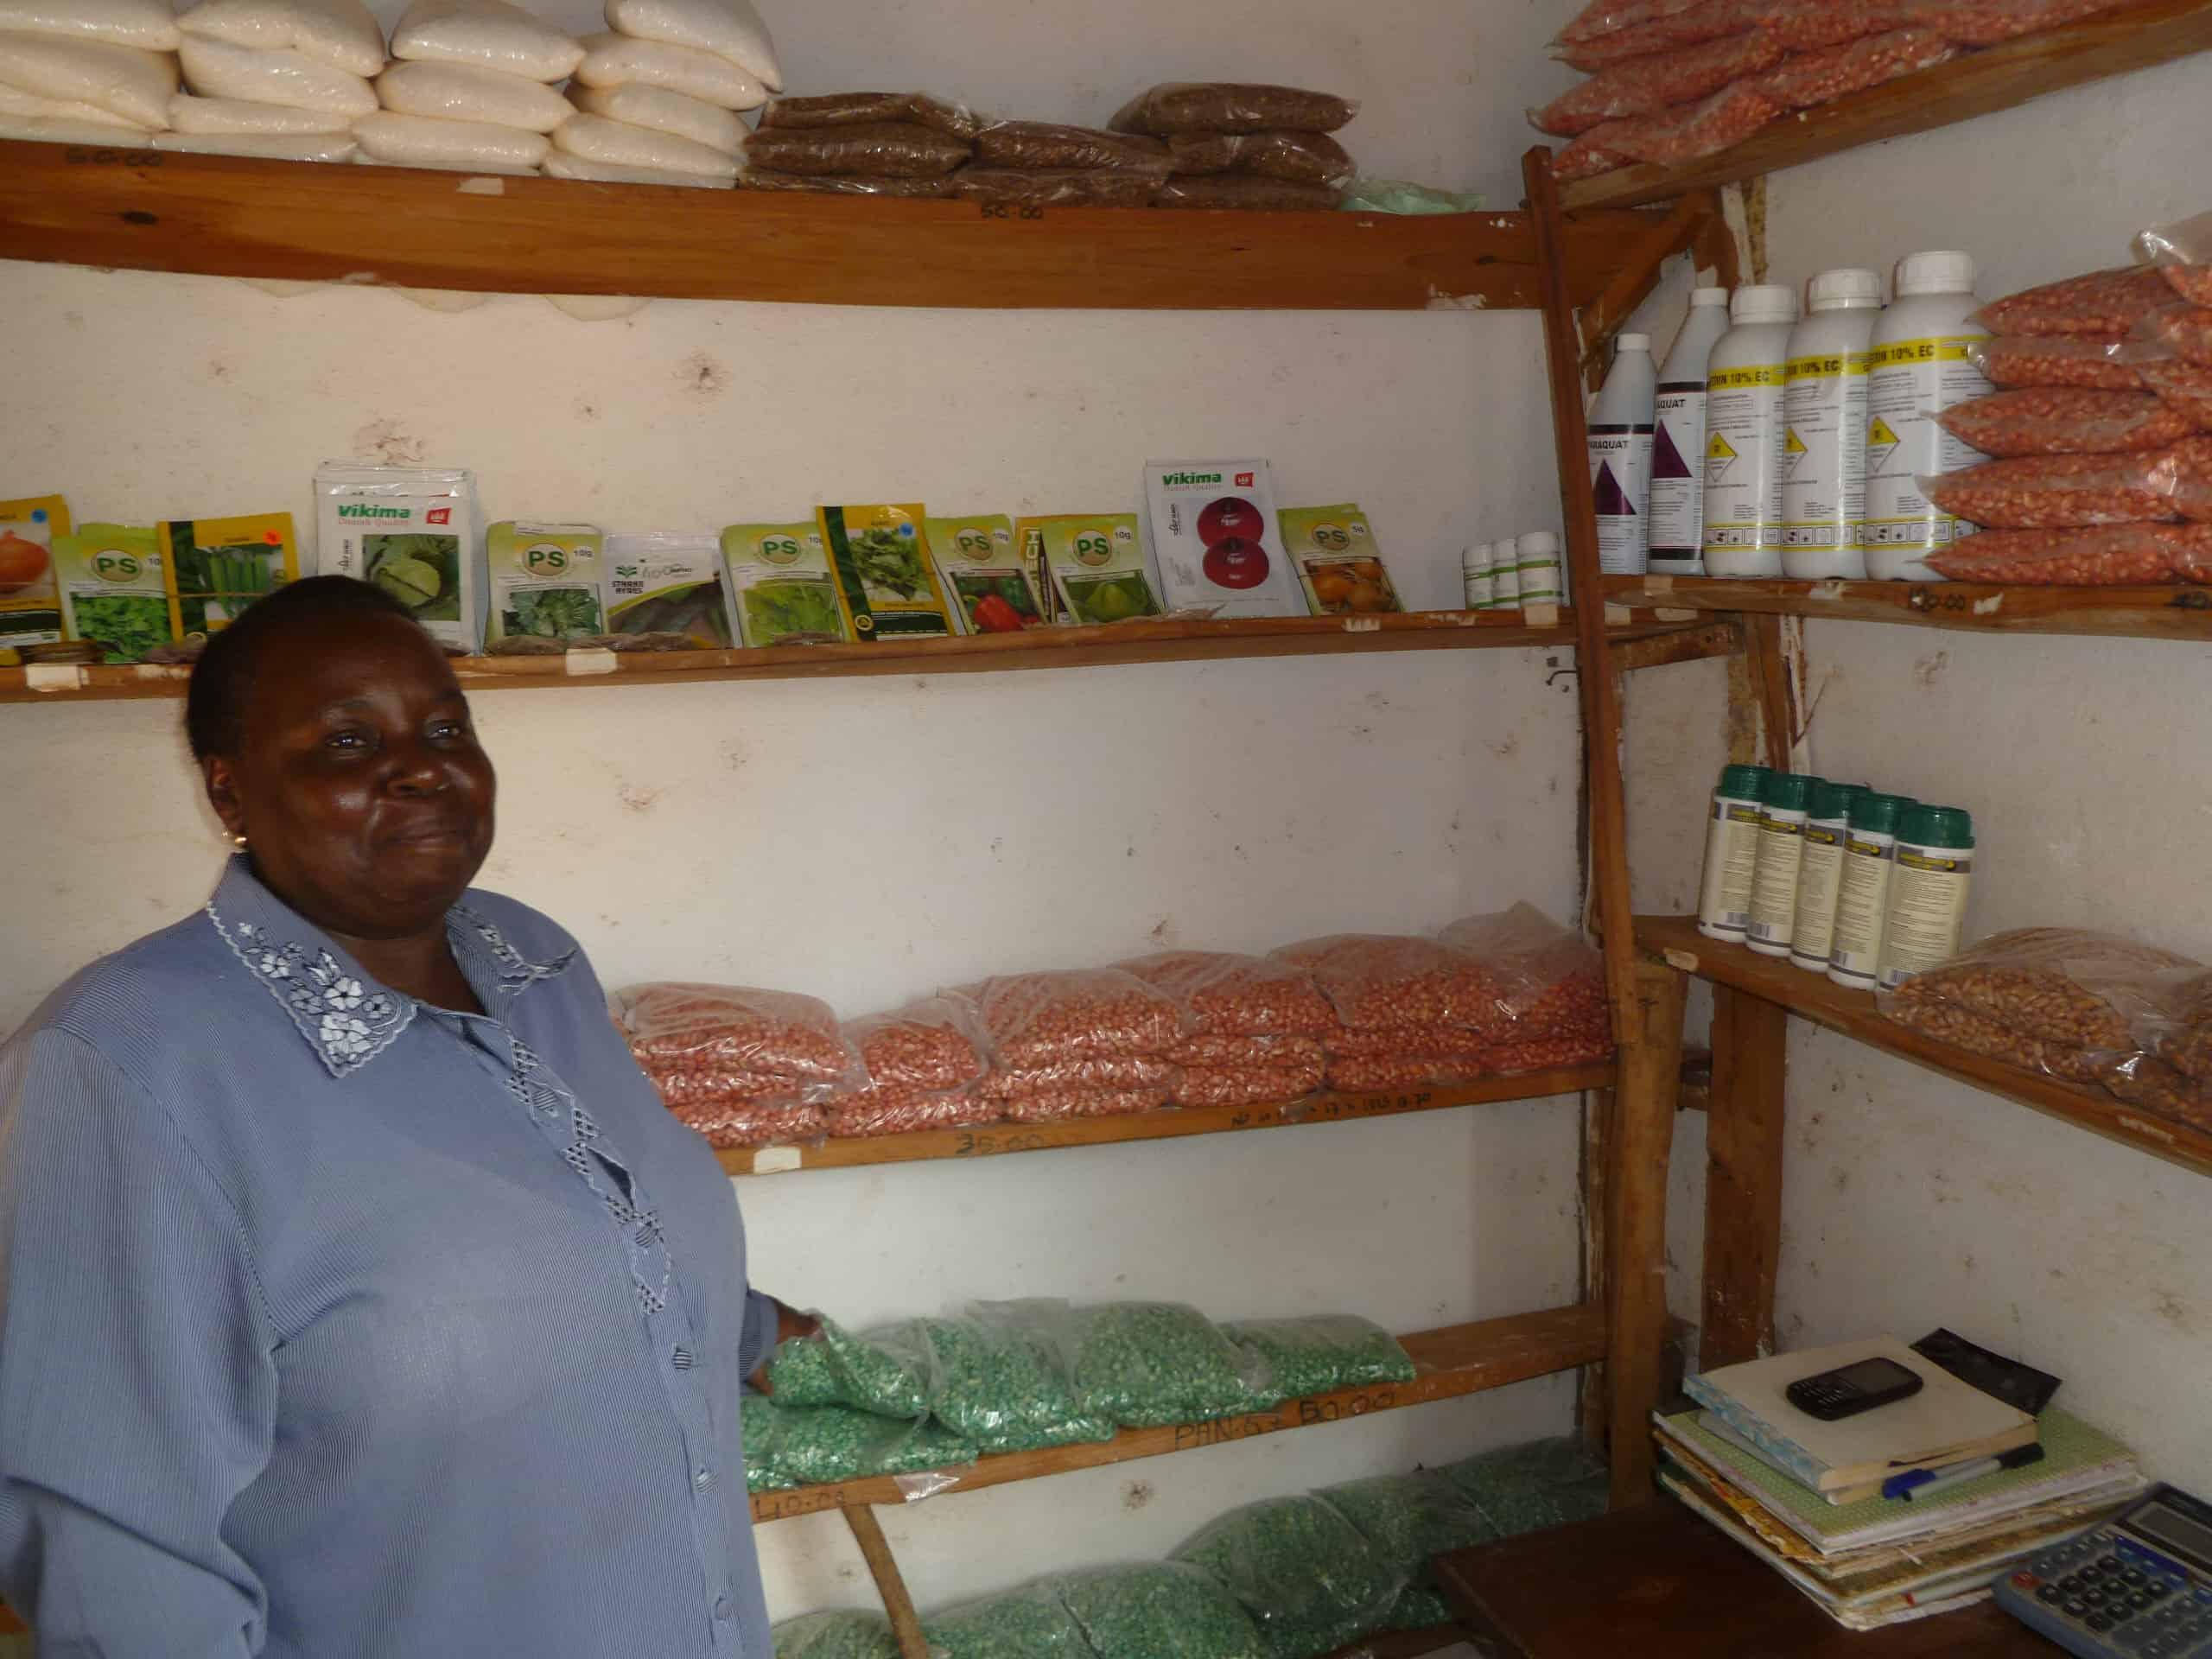
Duka linalouza pembejeo mbalimbali za kilimo na dawa za mifugo, mama ambaye ndiye muuzaji amesimama huku anatabasamu, baada ya wateja wake waliokuja kununua kwa bei ya jumla kuondoka.